Garrett Park Historic District

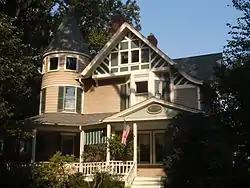
House in Garrett Park Historic District, September 2012

The Garrett Park Historic District is a national historic district located at Garrett Park, Montgomery County, Maryland. It's a residential community incorporated in 1891, along the B & O Railroad. The older community includes a number of late Victorian homes. During the 1920s, the town expanded with a set of , "Chevy" houses built by Maddux, Marshall & Co. The district also includes a set of Prairie Style homes designed and built by Alexander Richter during the 1950s.